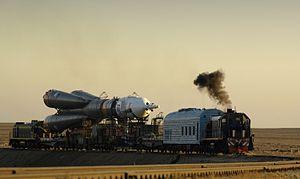
Le transport ferroviaire en Kazakhstan repose sur un réseau ferroviaire de plus de 13 000 km, exploité par la Société nationale des chemins de fer du Kazakhstan. Héritage de l'URSS, il a souffert d'un manque d'investissements après l'indépendance. Mais ceux-ci se sont accrus fortement, et il est maintenant en cours de modernisation.